Foreign relations of Ethiopia

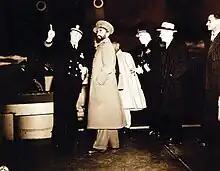
Captain Elliot M. Senn, USN, escorts Emperor Haile Selassie aboard the U.S. (13 February 1945)

In 1895, the First Italo-Ethiopian War began, ending with Italy's defeat at Battle of Adwa by Ethiopian troops who were assisted logistically by Menelik. By early 1900, European agencies opened legation in Addis Ababa and had huge impact on investment in the country's infrastructure (schools, banks, road, railway etc.).